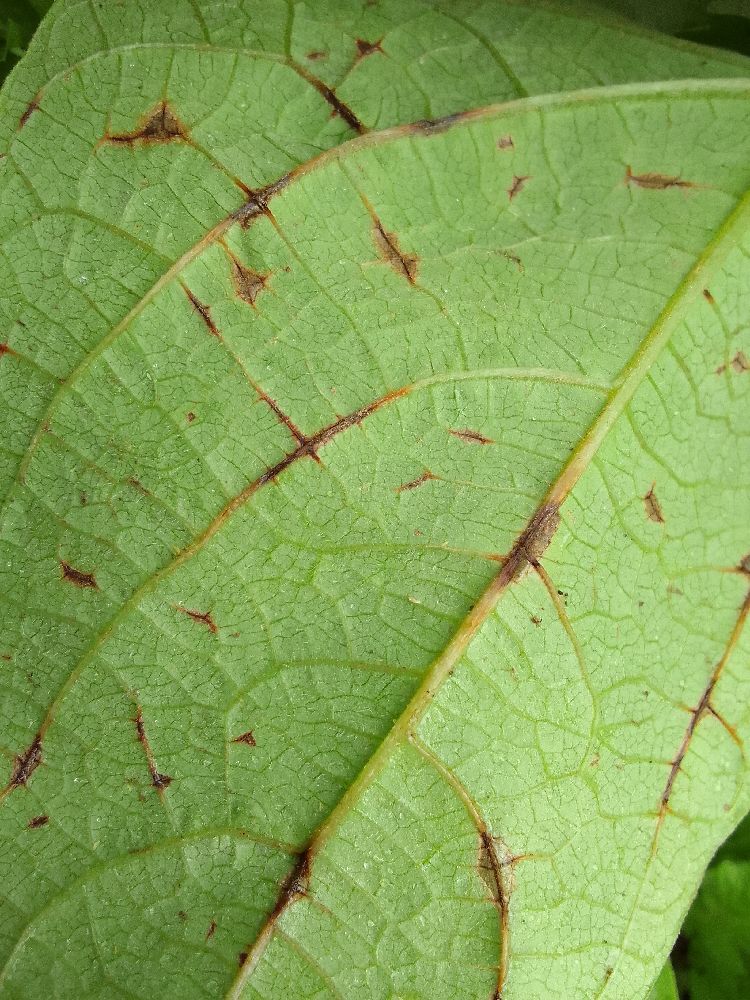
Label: anthracnose